Embioptera

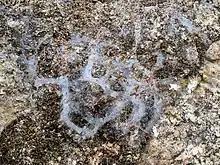
Web on a stone wall

The galleries produced by embiopterans are tunnels and chambers woven from the silk they produce. These woven constructions can be found on substrates such as rocks and the bark of trees, or in leaf litter. Some species camouflage their galleries by decorating the outer layers with bits of leaf litter or other materials to match their surroundings. The galleries are essential to their life cycle, maintaining moisture in their environment, and also offering protection from predators and the elements while foraging, breeding and simply existing. Embiopterans only leave the gallery complex in search of a mate, or when females explore the immediate area in search of a new food source.